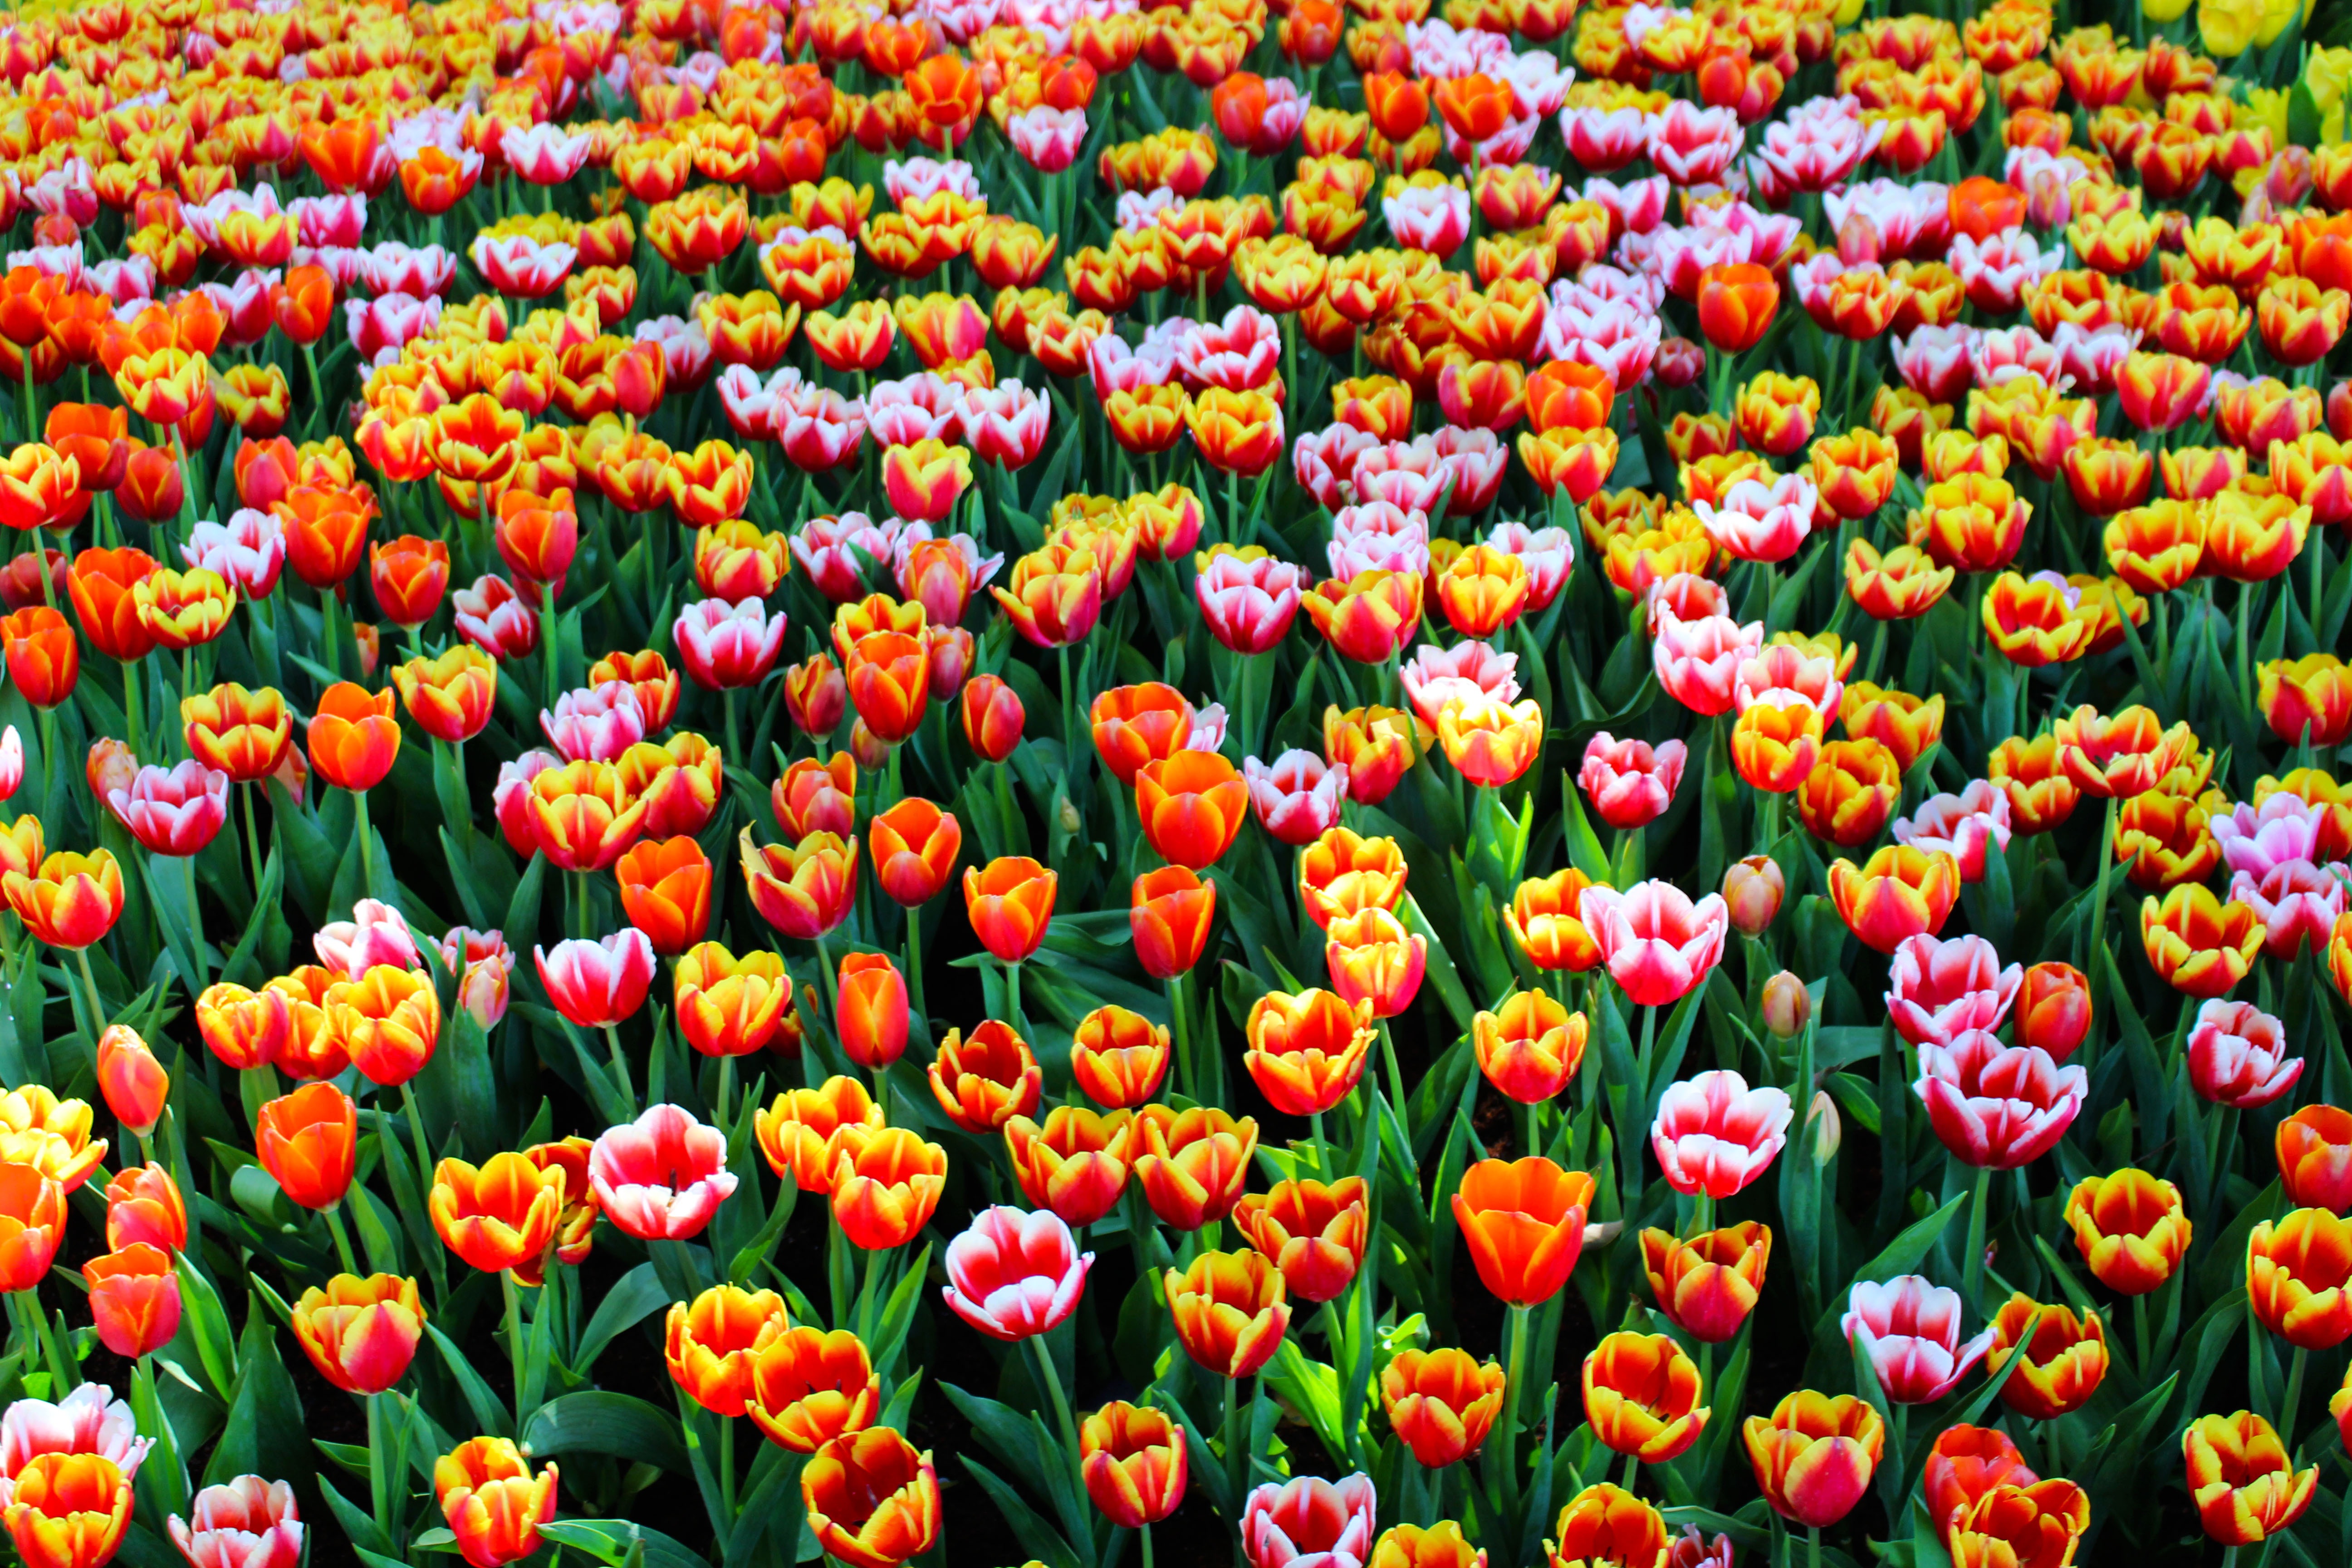
landscape, nature, outdoor, blossom, plant, field, flower, petal, bloom, summer, floral, environment, tulip, decoration, spring, natural, park, fresh, blooming, colorful, garden, flowers, background, bright, tulips, backdrop, organic, flowering plant, lily family, land plant